Todd's Adventures in Slime World

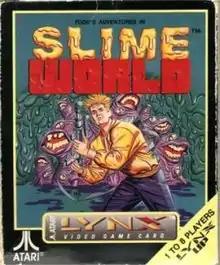
Atari Lynx cover art in all regions

Todd's Adventures in Slime World is a non-linear side-scrolling action-adventure game first released for the Atari Lynx in 1990, with Sega Genesis and PC Engine Super CD-ROM² versions following in 1992.